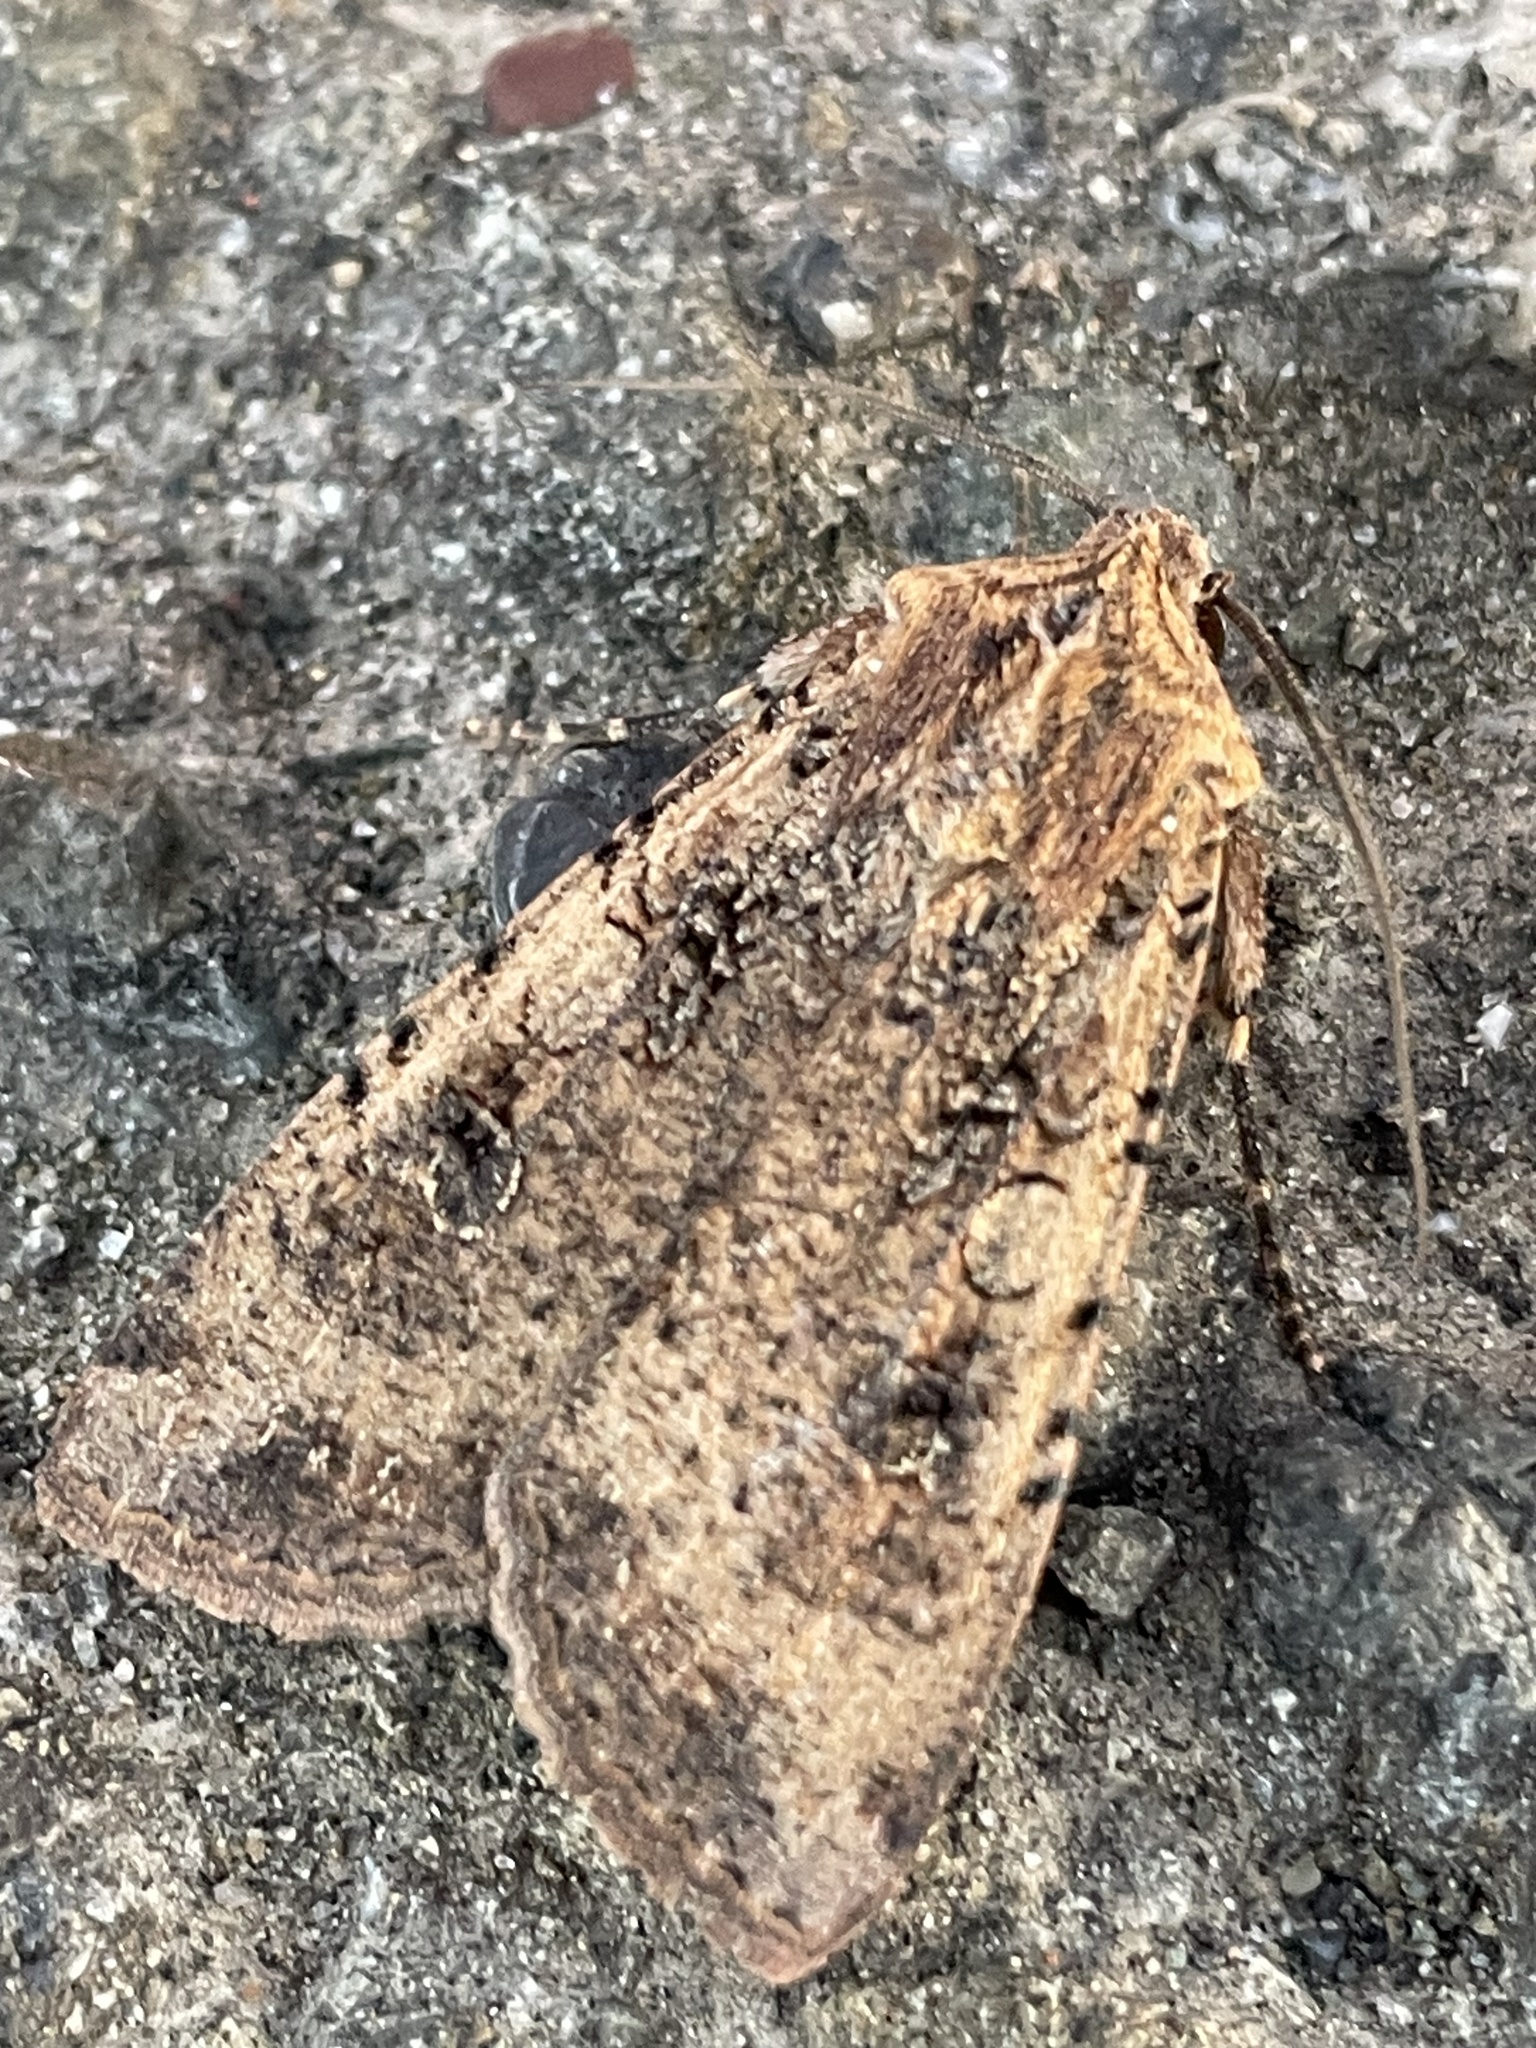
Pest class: cutworms